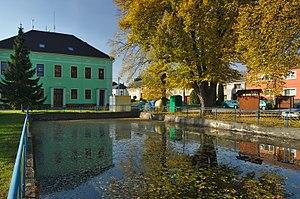
Raková u Konice est une commune du district de Prostějov, dans la région d'Olomouc, en République tchèque. Sa population s'élevait à 202 habitants en 2018.